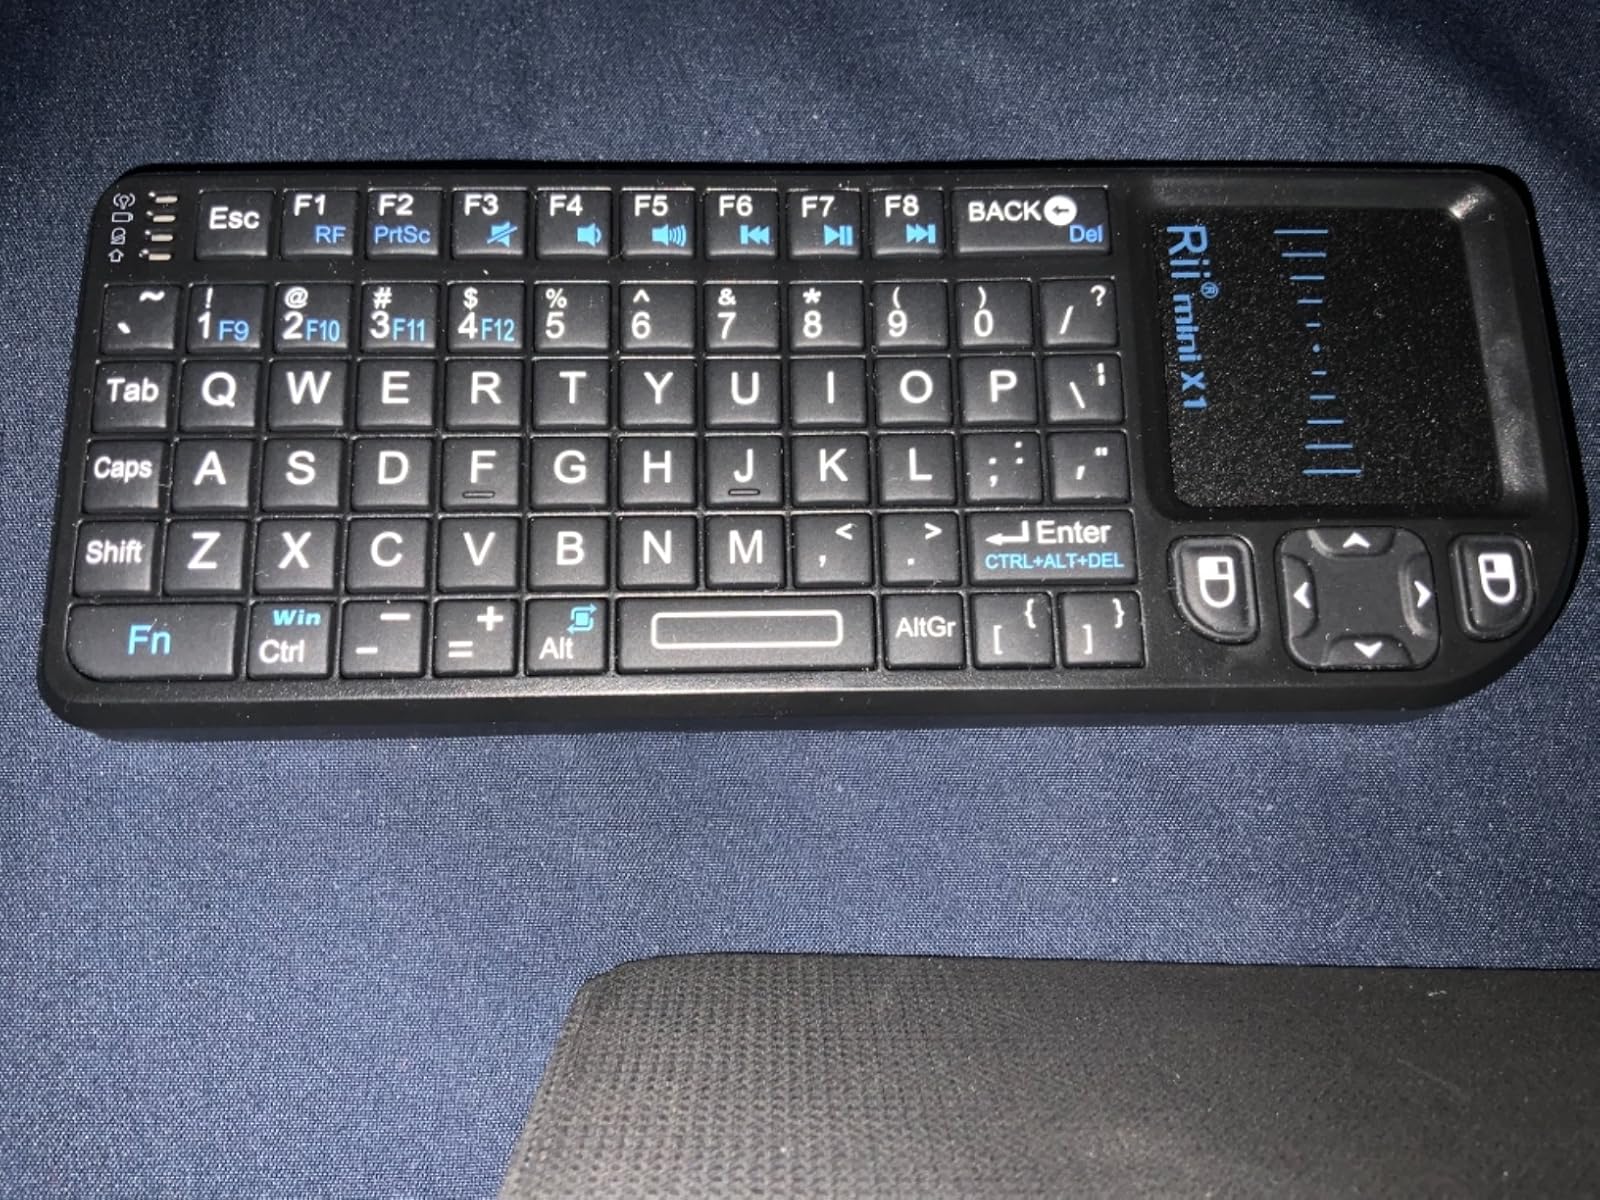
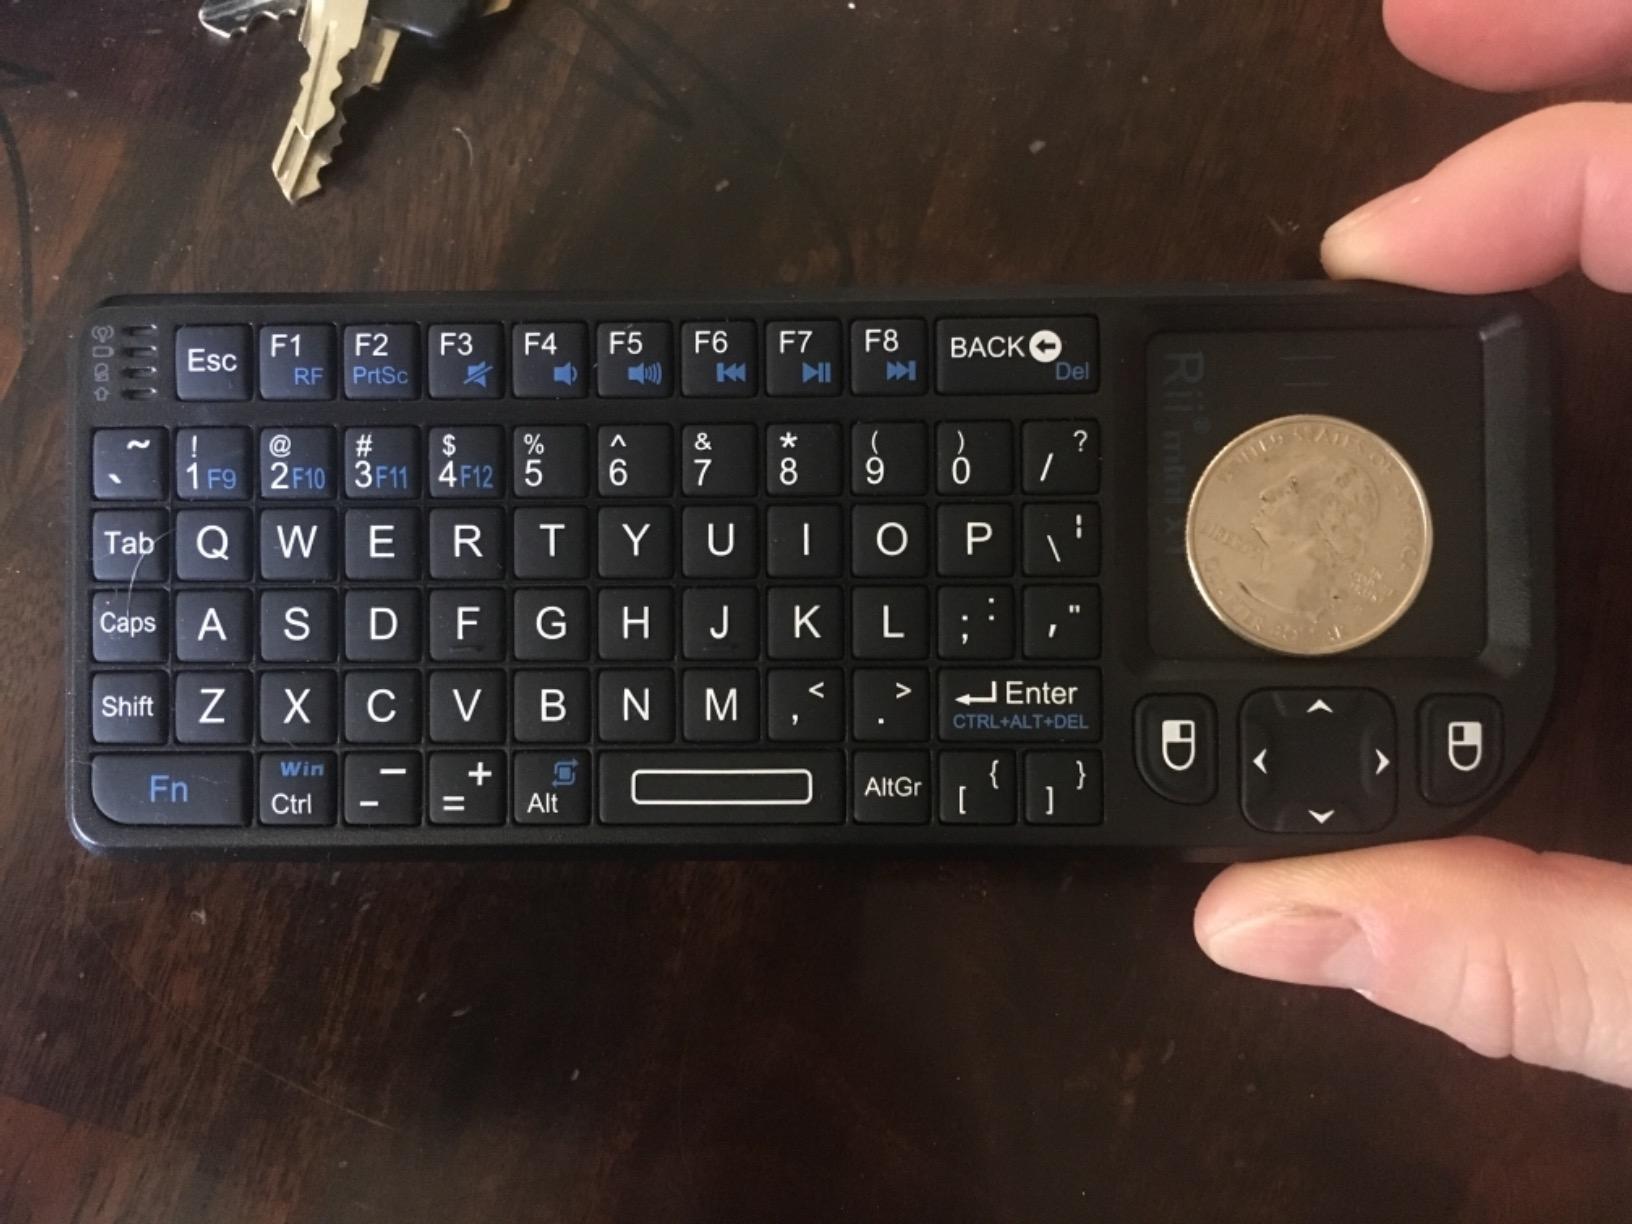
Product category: keyboard
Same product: yes